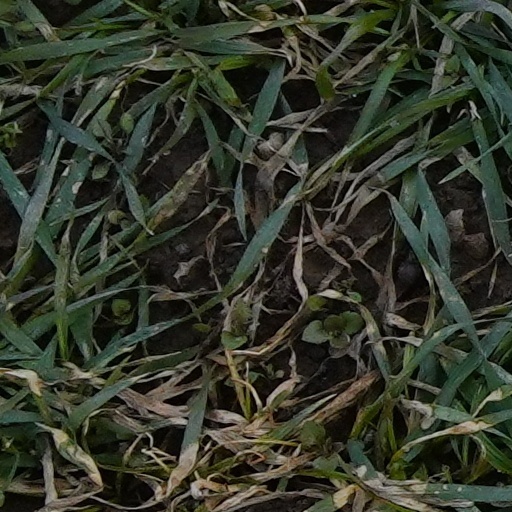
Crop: wheat